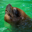
Label: seal